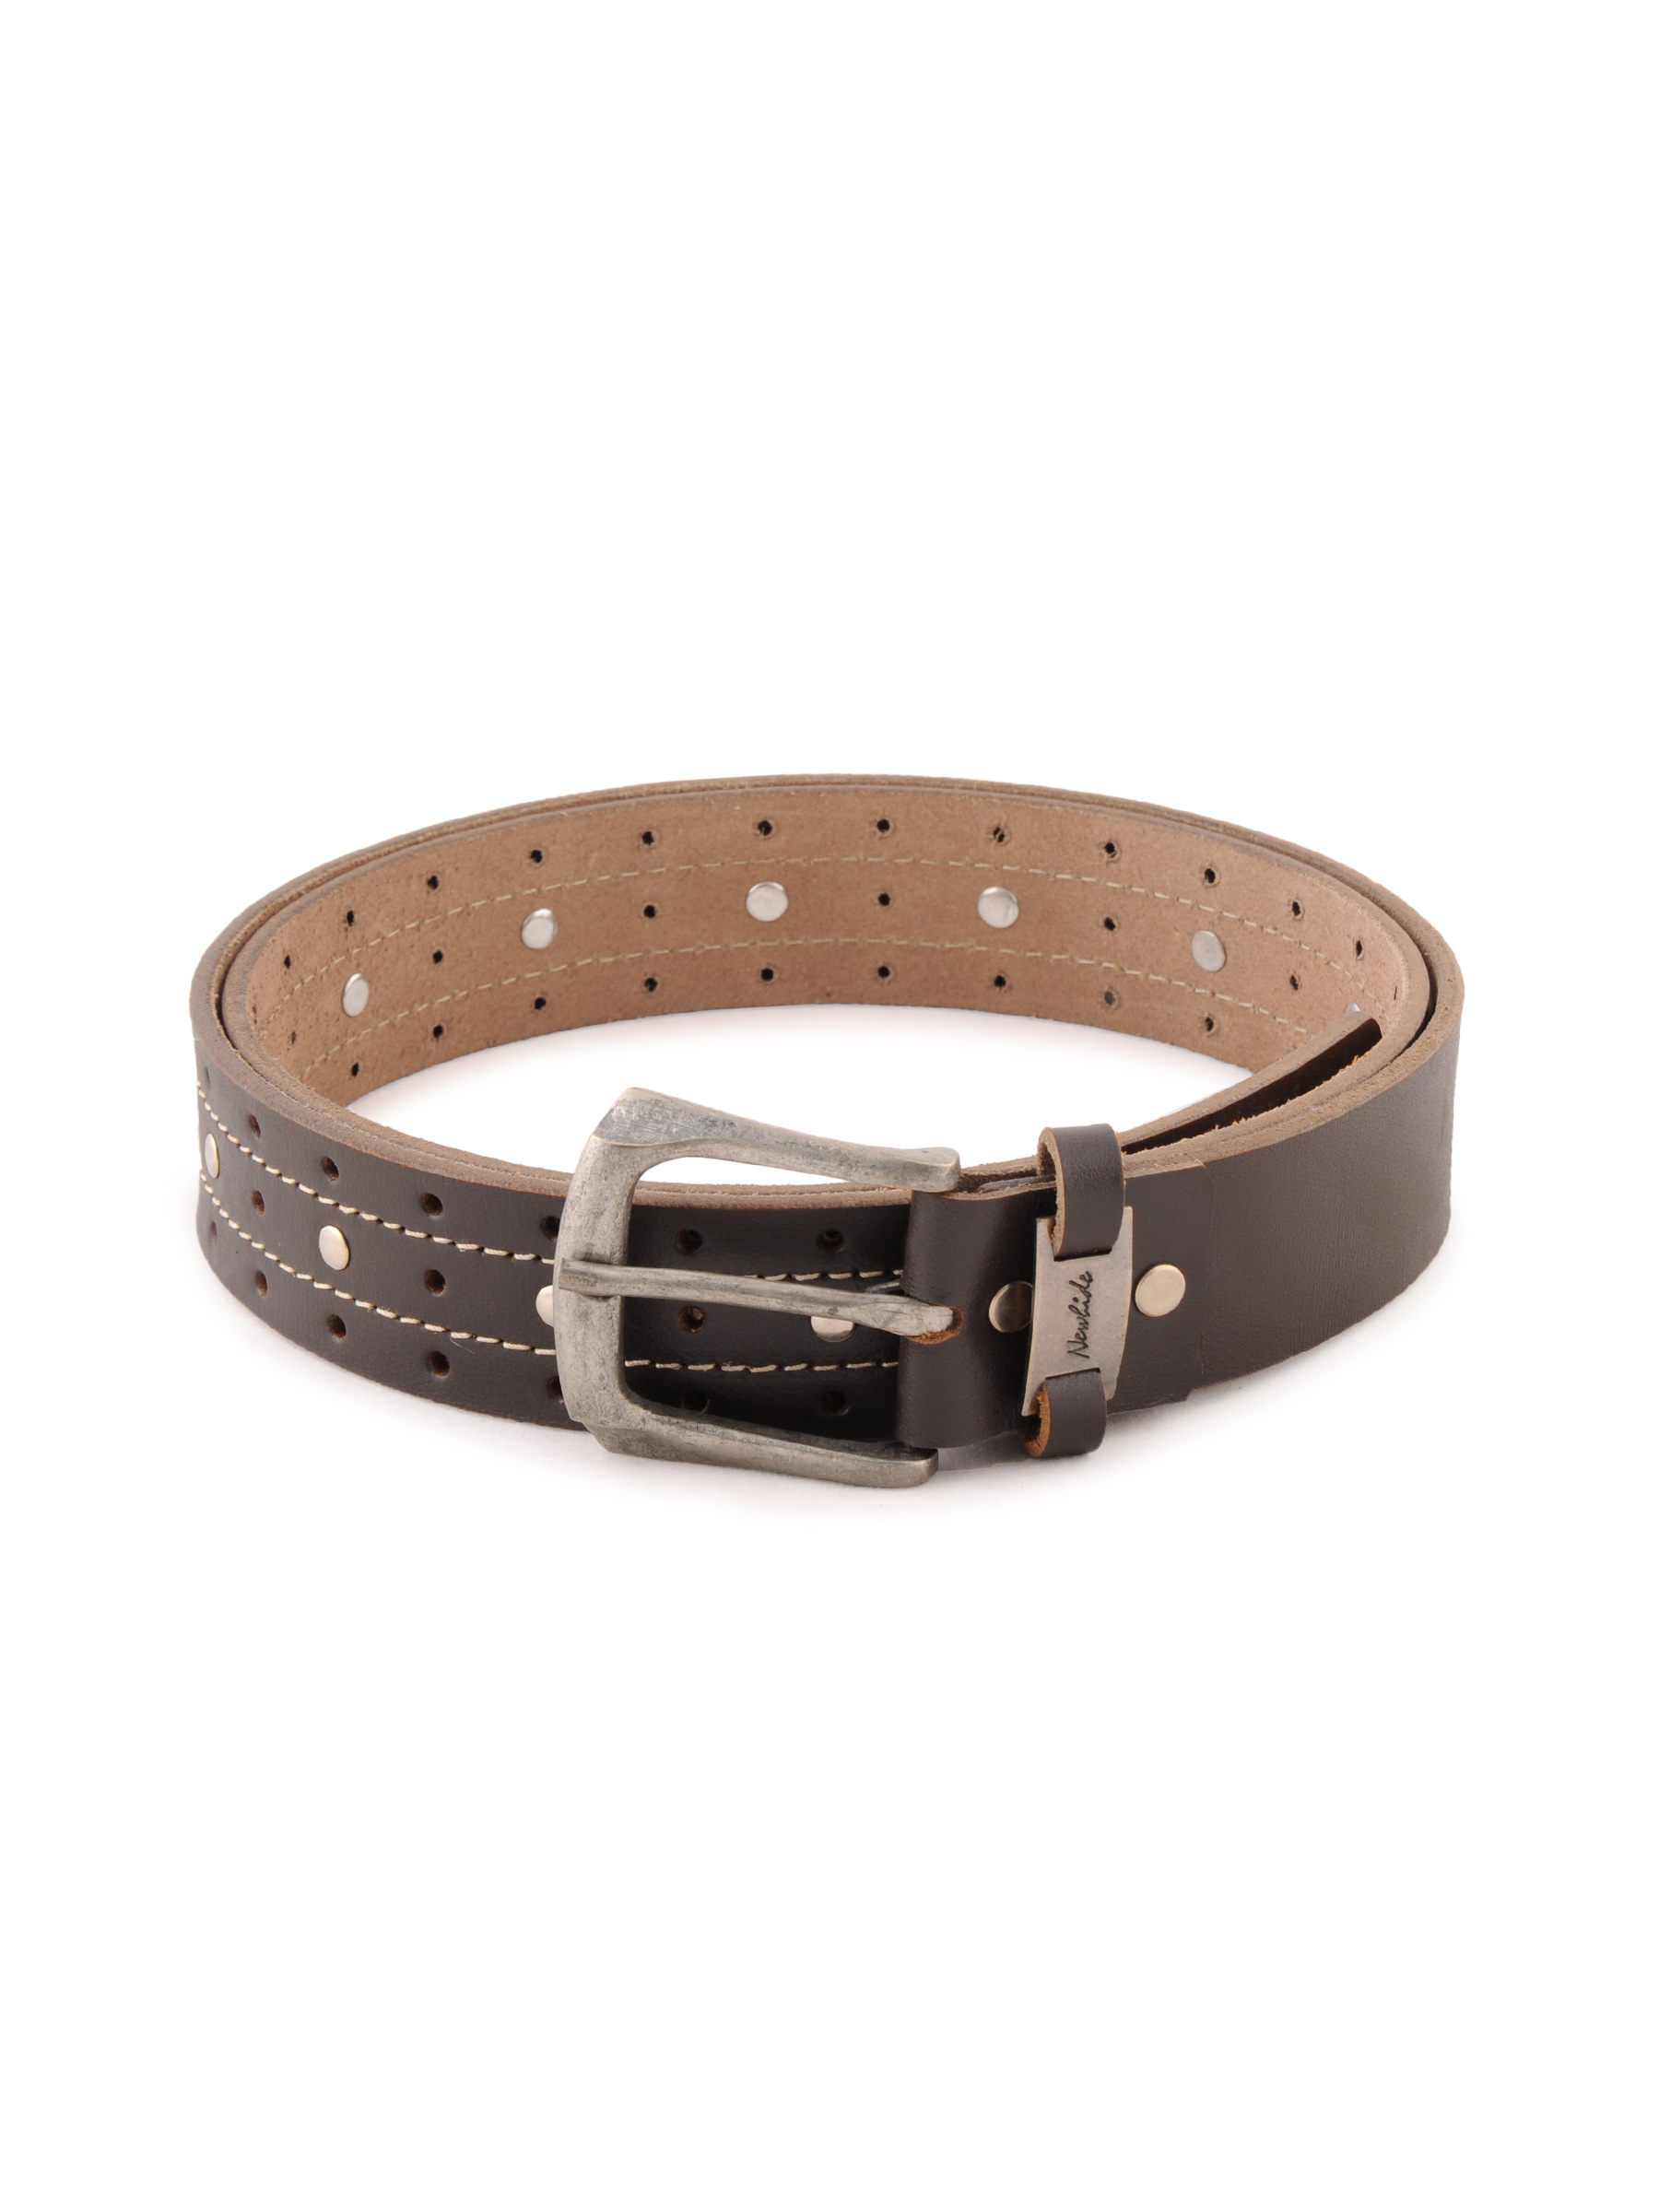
New Hide Men Solid Brown Belts
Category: Accessories / Belts / Belts
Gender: Men
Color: Brown
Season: Fall 2011
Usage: Casual